History of North America

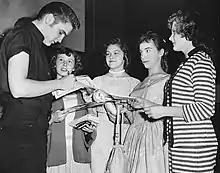
Elvis Presley signing autographs in Minneapolis in 1956

The secession of the Confederate States and the resulting civil war rocked American society. It eventually led to the end of slavery in the United States, the destruction and later reconstruction of most of the South, and tremendous loss of life. From the conflict, the United States emerged as a powerful industrialized nation.